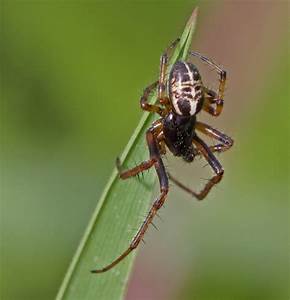
Label: spider